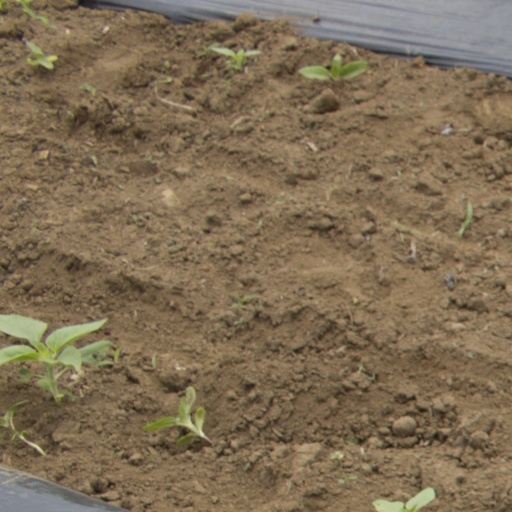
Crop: Jerusalem artichoke